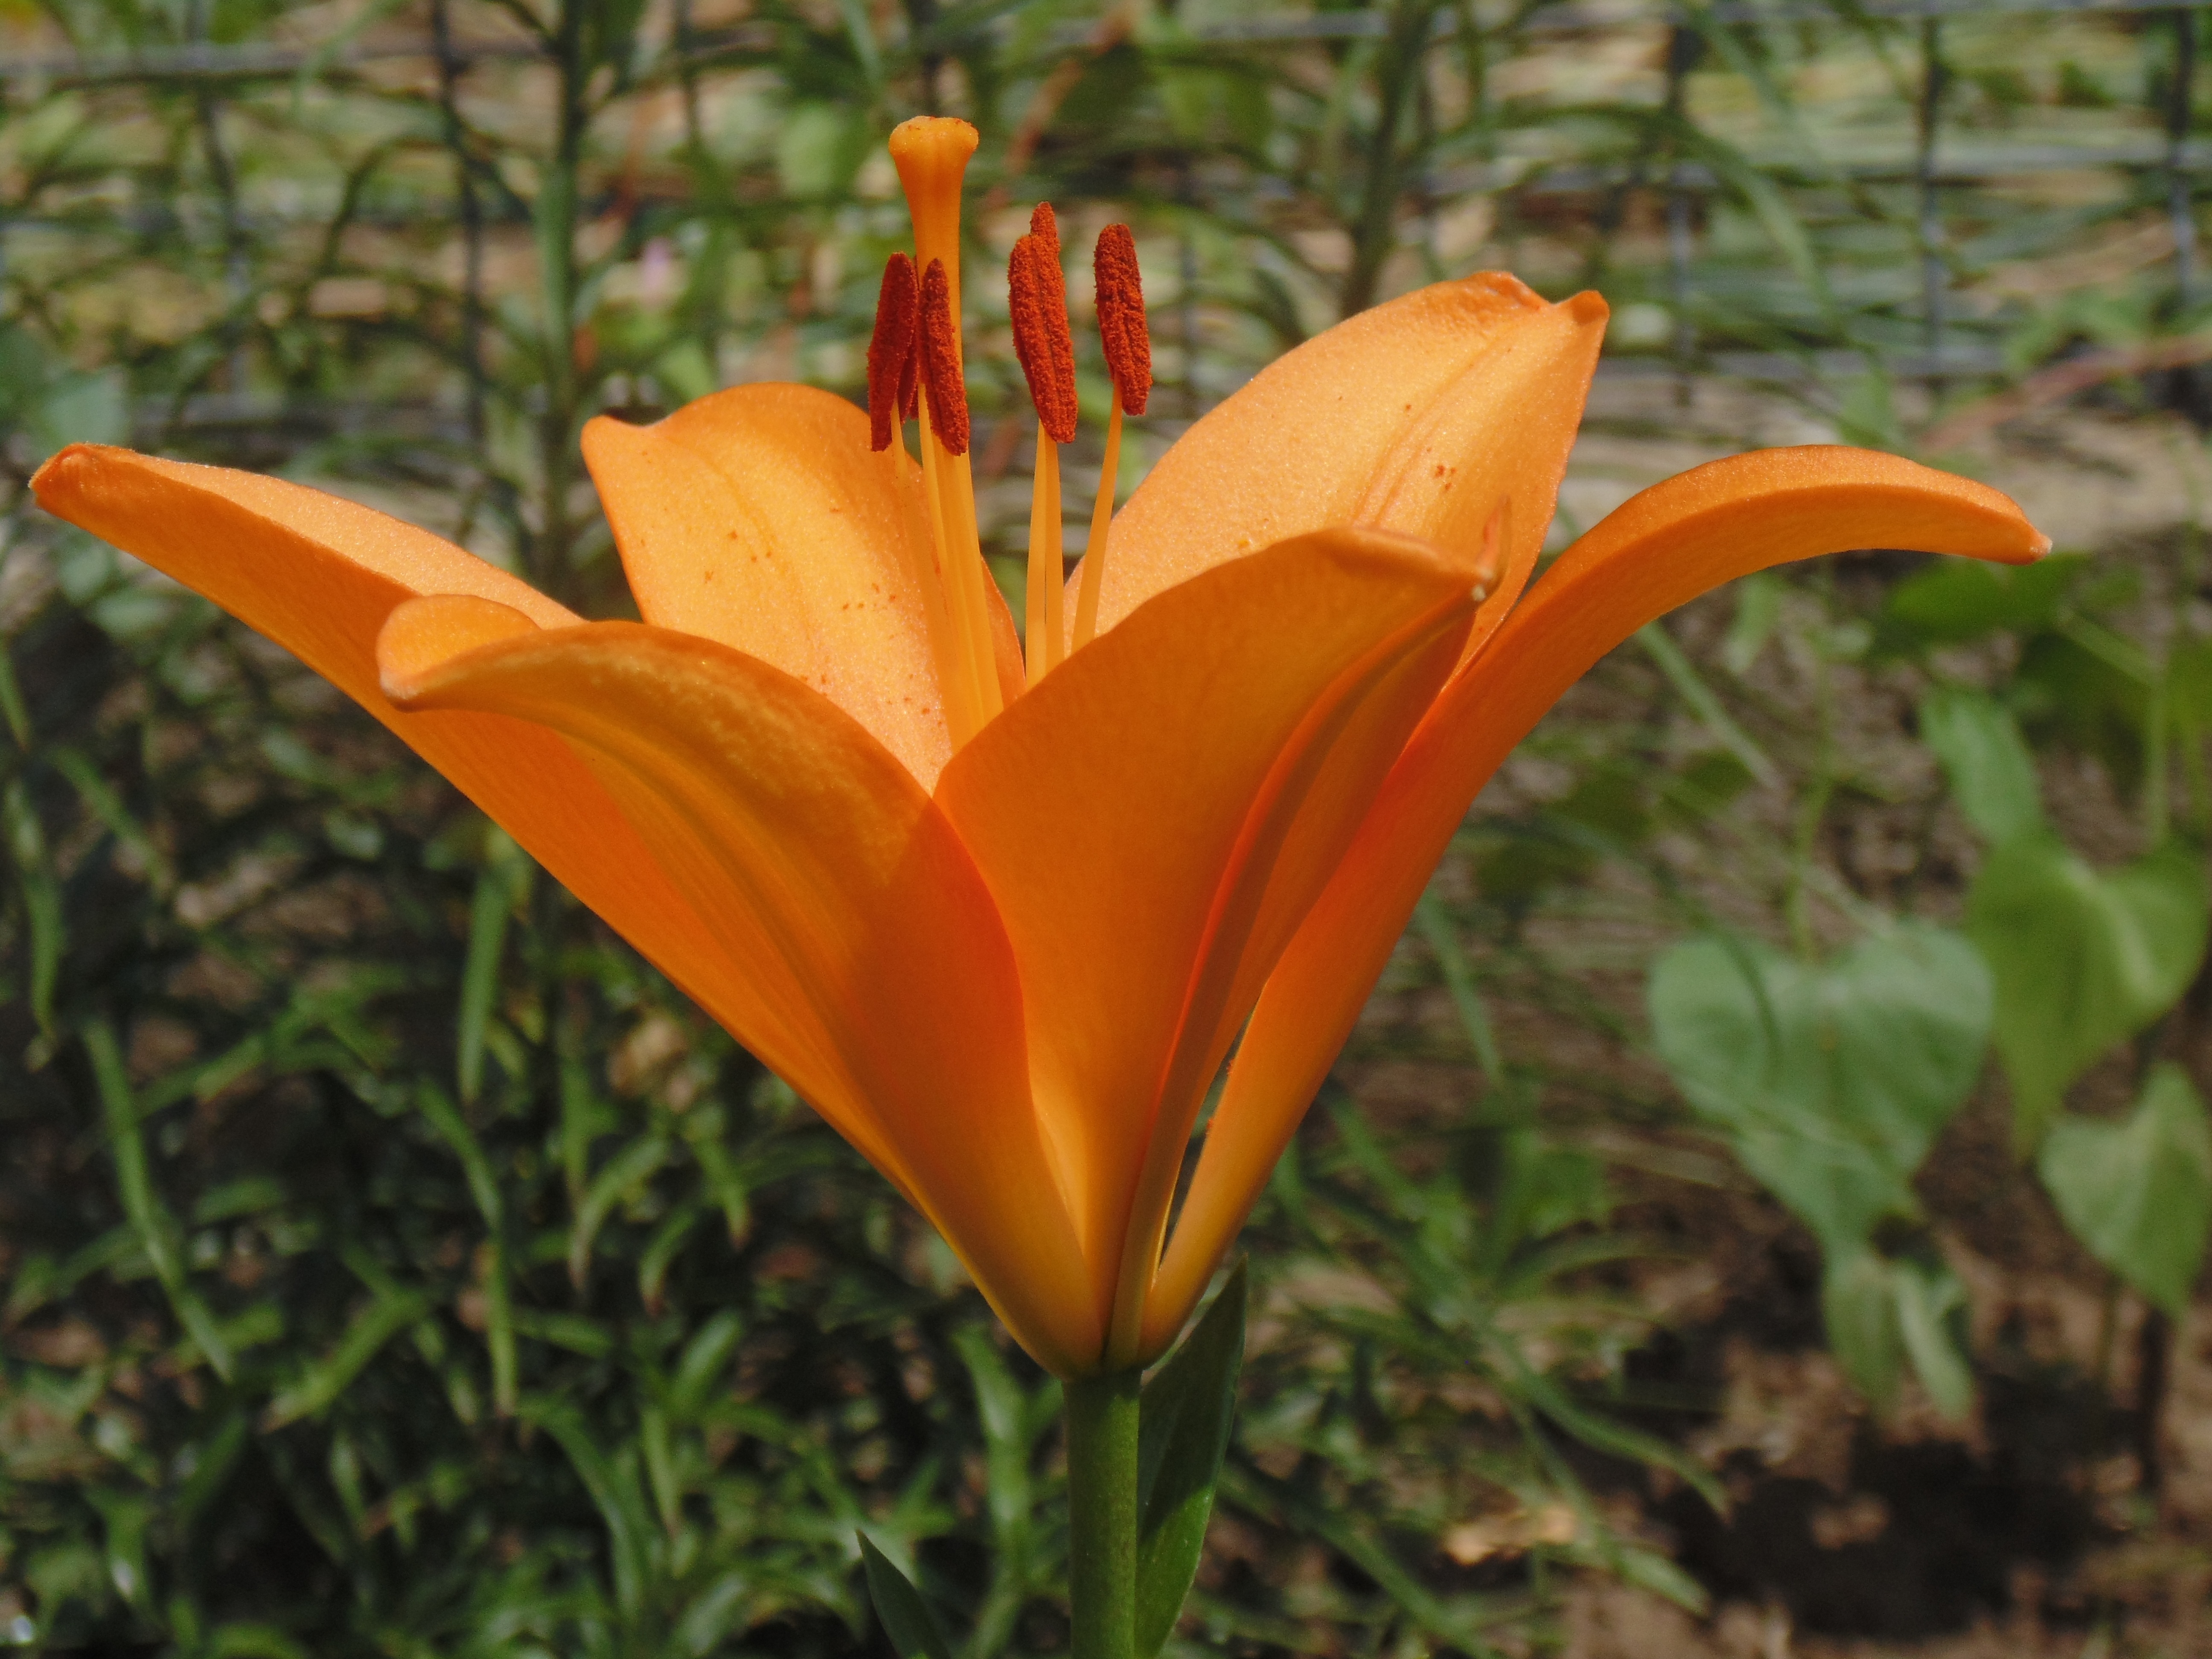
nature, plant, leaf, flower, petal, orange, green, botany, yellow, flora, wildflower, coloring, lily, arum, macro photography, flowering plant, orange lily, plant stem, land plant